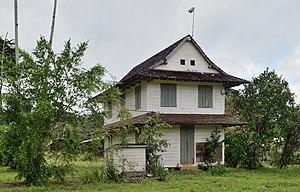
Maison à Saül, en Guyane, 2013.